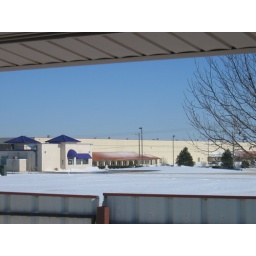
empty field acroos from our house. Wind blew the snow across the field causing the 5 -6 ft. drifts in the road